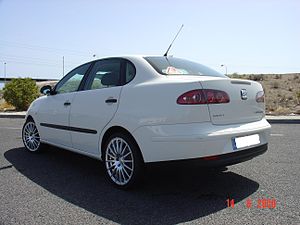
Seat Córdoba / Córdoba (type 6L, 2002−2008) / Udstyr
SEAT Córdoba, opkaldt efter den spanske by Córdoba, var en bilmodel fra SEAT.